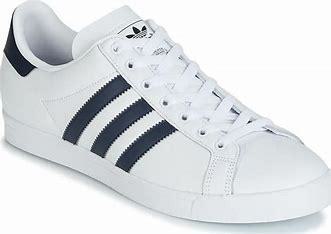
Brand: Adidas
Model: Coast Star